Sawmill Fire (2017)

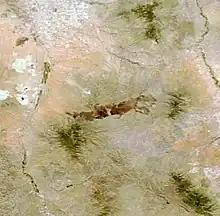
The burn scar of the Sawmill Fire seen from satellite on April 26

As the fire continued to spread, about 100 area residents were evacuated and 100 others east of Route 83 received pre-evacuation notices. The local chapter of the American Red Cross opened two shelters in Sonoita and Tucson on April 24 and 25, but they were almost totally unused and were closed on April 29. By April 25, 363 first responders were fighting the Sawmill Fire, which had grown to because of continued low humidity and high winds that made aerial firefighting impossible. Winds subsided the night of April 25–26, allowing the now approximately 600 firefighters present to halt the southern spread of the fire near Empire Ranch, where flames came as close as to the ranch's historic buildings. The fire's area nonetheless doubled to and conditions were expected to worsen because of a storm system in northern Arizona. Arizona State Route 83 and Interstate 10 were closed on April 27.